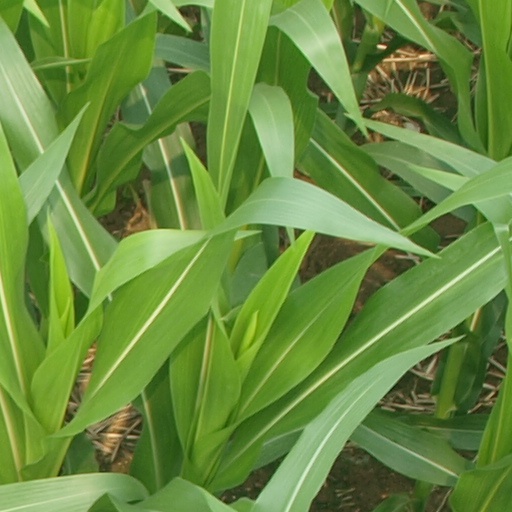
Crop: maize; corn